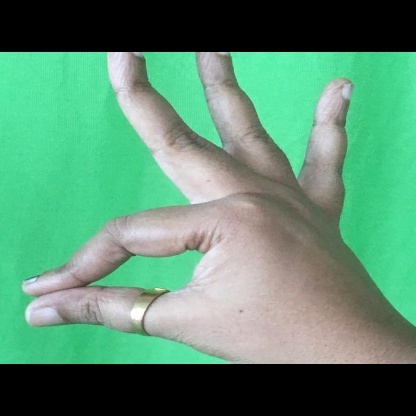
Mudra: Hamsasyam